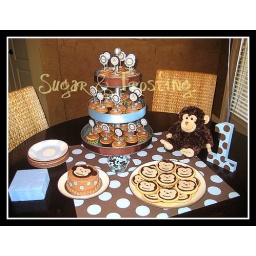
1st birthday party with dots &amp;amp; monkeys in blue &amp;amp; brown. Cupcakes, smash cake &amp;amp; cookies to coordinate.